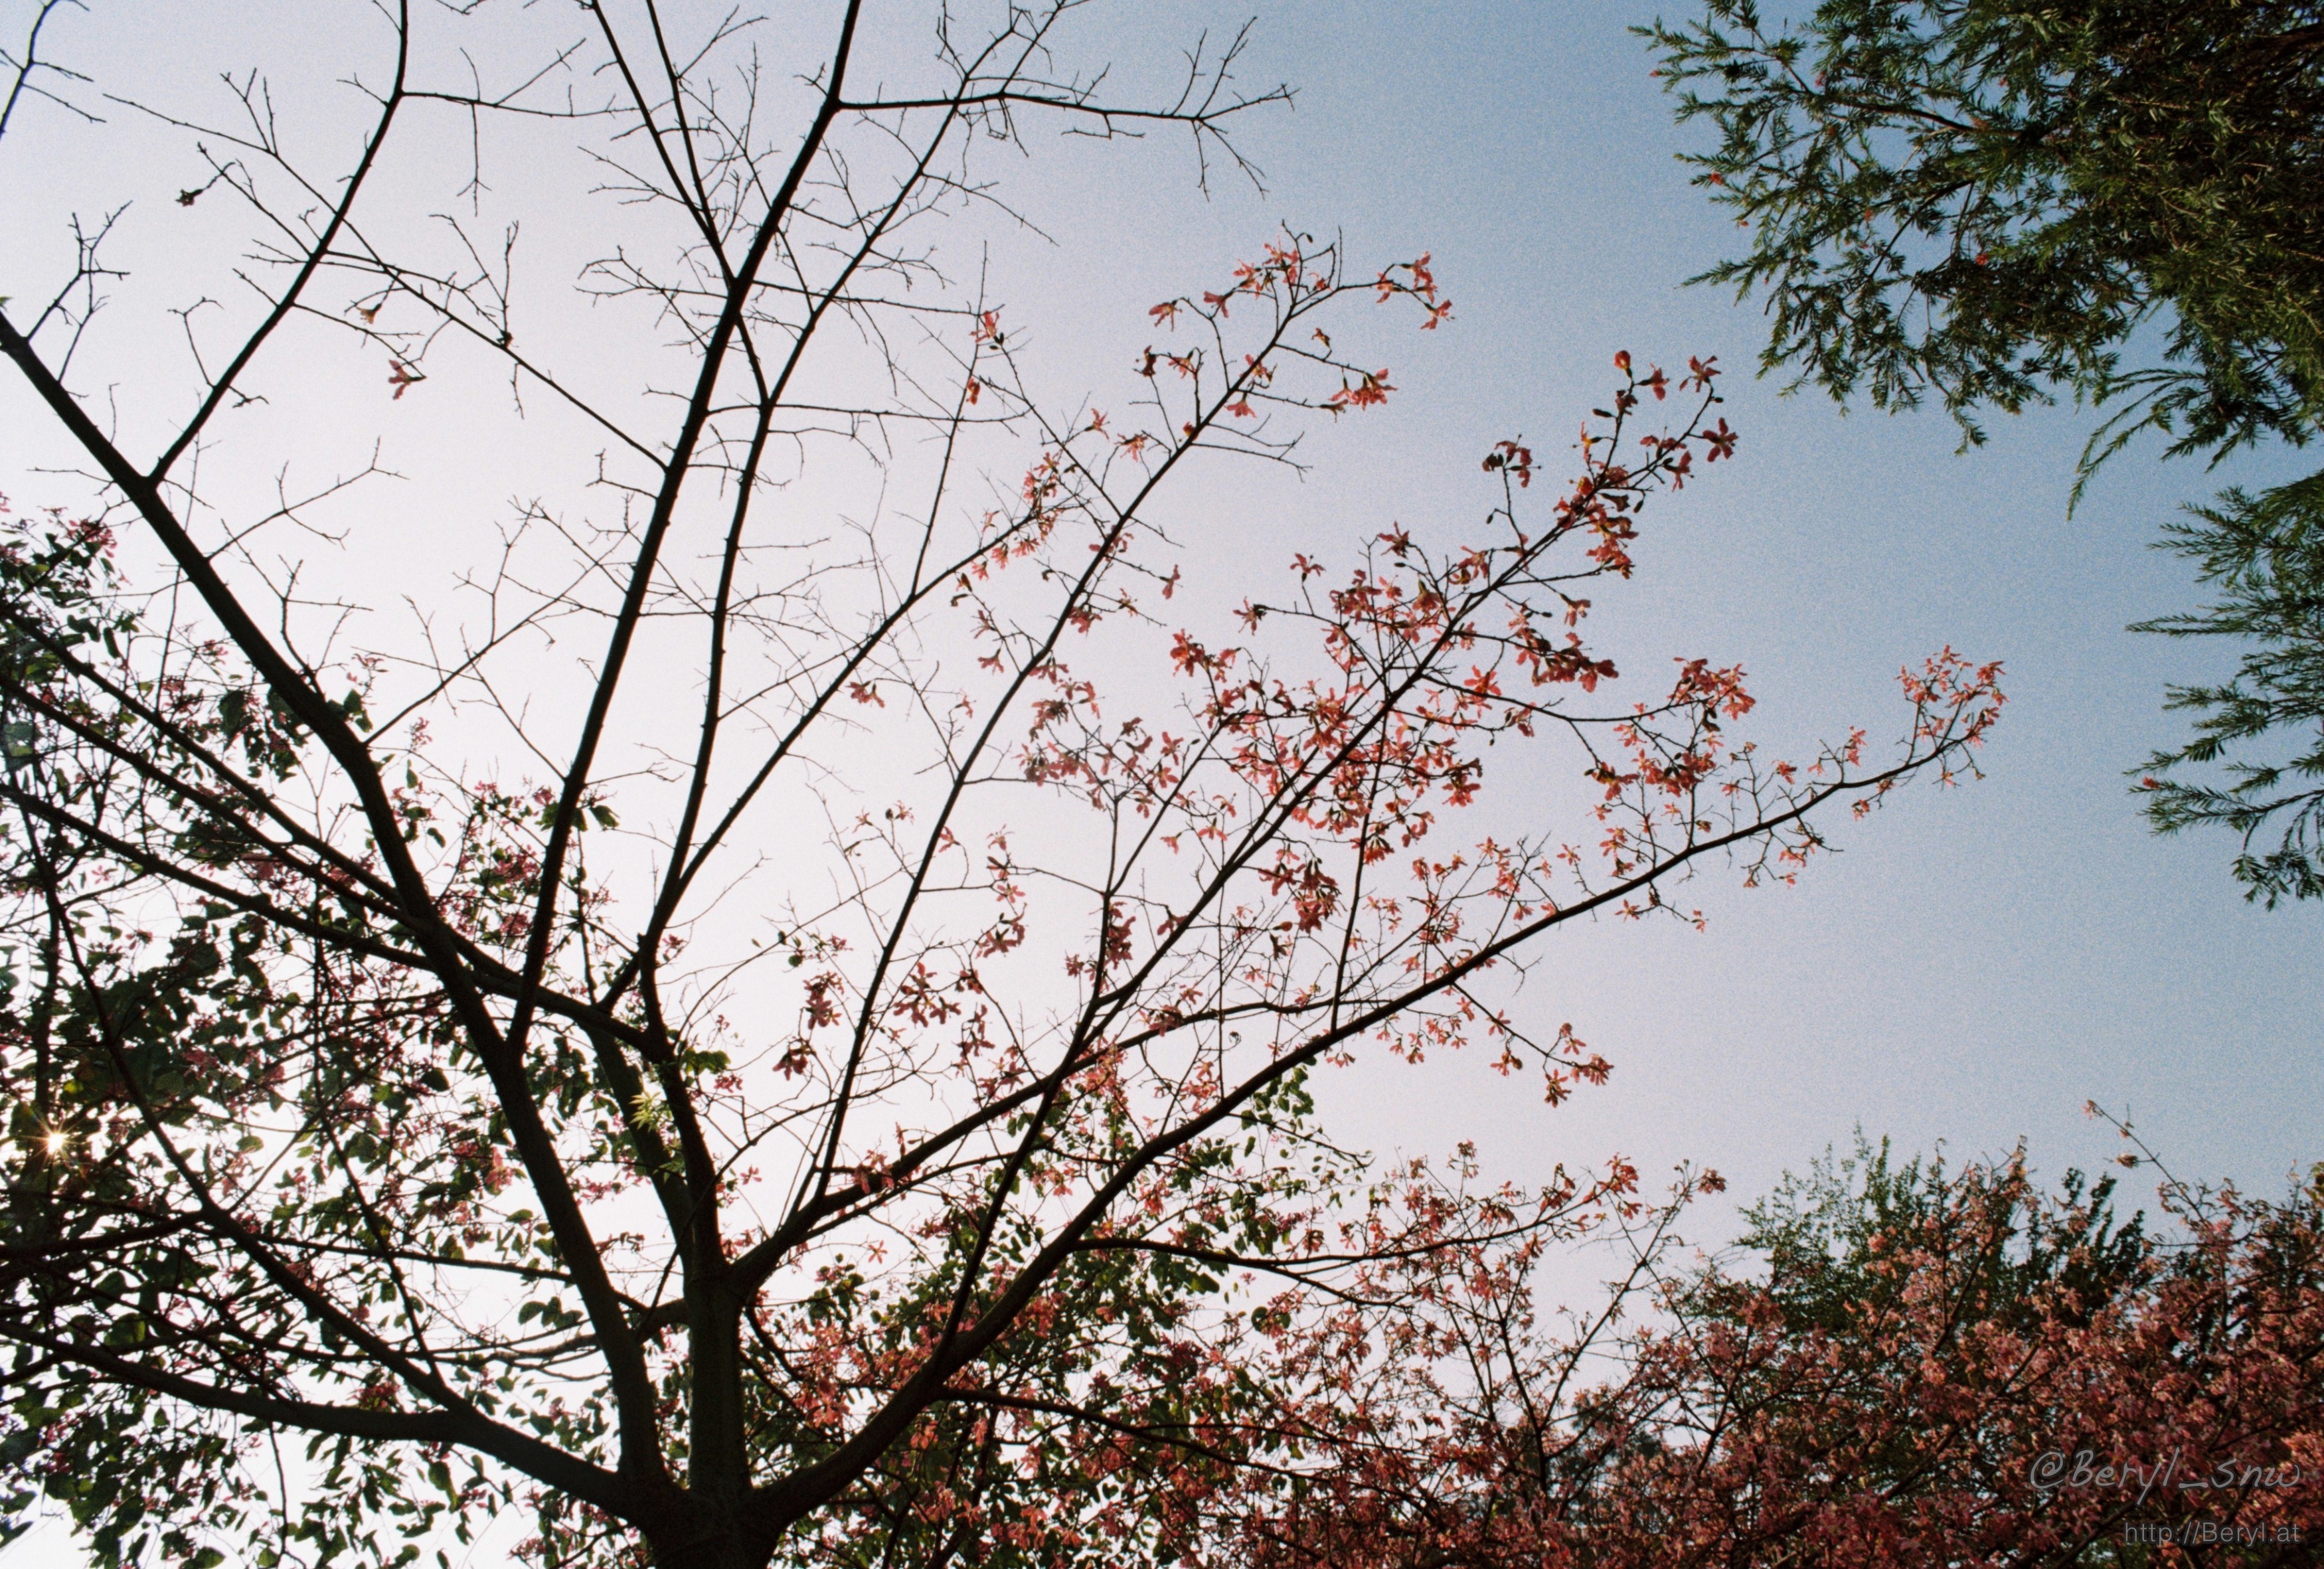
tree, nature, branch, blossom, plant, sky, cloudy, leaf, flower, film, spring, red, color, botany, nikon, flora, cherry blossom, shrub, university, wide, 100, campus, f28, nikkor, 20mm, f3, solaris, woody plant